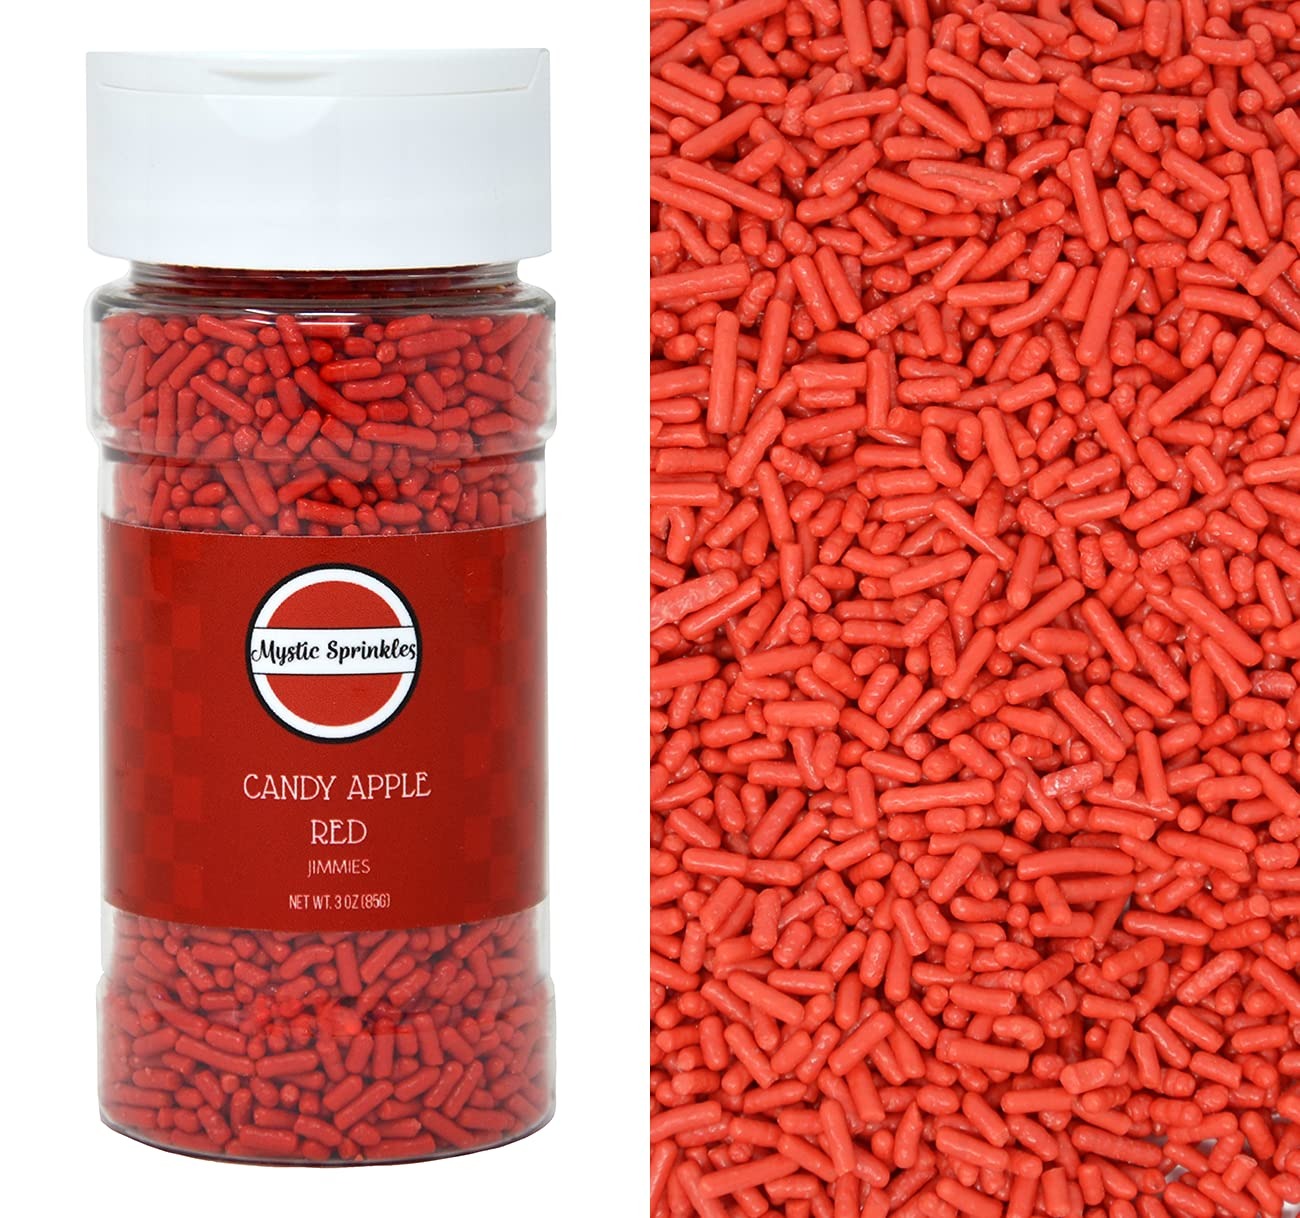
Item Name: Mystic Sprinkles Solid Color Jimmy Sprinkles (Candy Apple Red Jimmies 3oz)
Bullet Point 1: Gorgeous Shiny & Delicious Jimmy Sprinkles In Vibrant Colors
Bullet Point 2: 3oz Bottle
Bullet Point 3: Made in the USA
Bullet Point 4: Makes a GREAT gift!
Product Description: Jimmy Sprinkles from Mystic Sprinkles are just what you need to take all of your treats to the next level! These 3 oz bottles contain gorgeous shiny sprinkles, in various vibrant colors, ready to top cookies, cupcakes, brownies, ice cream and more!
Value: 1.0
Unit: Count

Price: 9.99